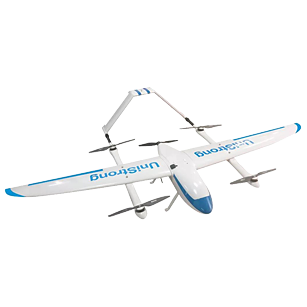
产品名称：固定翼垂直起降无人机-UF25
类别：无人机
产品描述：UF25固定翼垂直起降无人机，为合众思壮全新一代智能无人机，能够按预定航线自主飞行，航线控制精度高，飞行姿态平稳，操作更简单等特点。针对长航时拍摄、监控、勘察、数据采集等任务设计，拥有良好的任务导航系统，适合远距离大范围飞行任务。根据用户使用场景需求，可扩展倾斜摄影载荷模块、可见光视频模块、热红外视频模块、多光谱遥感模块，快速实现多元化数据获取方案。可用于：测量测绘、数字城市、文化遗产、考古测量、地质勘测、矿山测量、灾情调查、电力勘察、事故勘察、刑事侦查、环境保护、林业等行业应用。